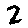
Label: 2